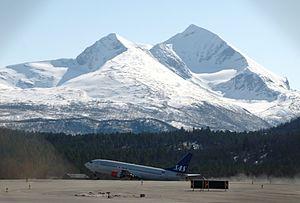
Bardufoss est une localité du comté de Troms, en Norvège.
L'Aéroport de Bardufoss est un aéroport principal situé à Bardufoss, dans la municipalité de Målselv, dans le comté de Troms, en Norvège. L'aéroport, qui est le secteur civil de la base aérienne de Bardufoss de la Royal Norwegian Air Force, est exploité par la société d'État Avinor. Il consiste en une piste de 2 443 m, une voie de circulation parallèle et a traité 218 451 passagers en 2014. Norwegian opère trois vols quotidiens avec des Boeing 737 à destination d'Oslo-Gardermoen. La zone de chalandise de l'aéroport couvre le centre du Troms.